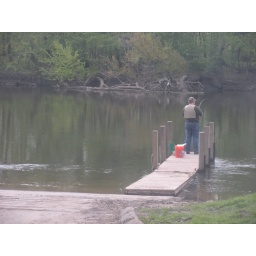
Yay, it's finally in the river surrounded by water instead of being in the parking lot surrounded by water.